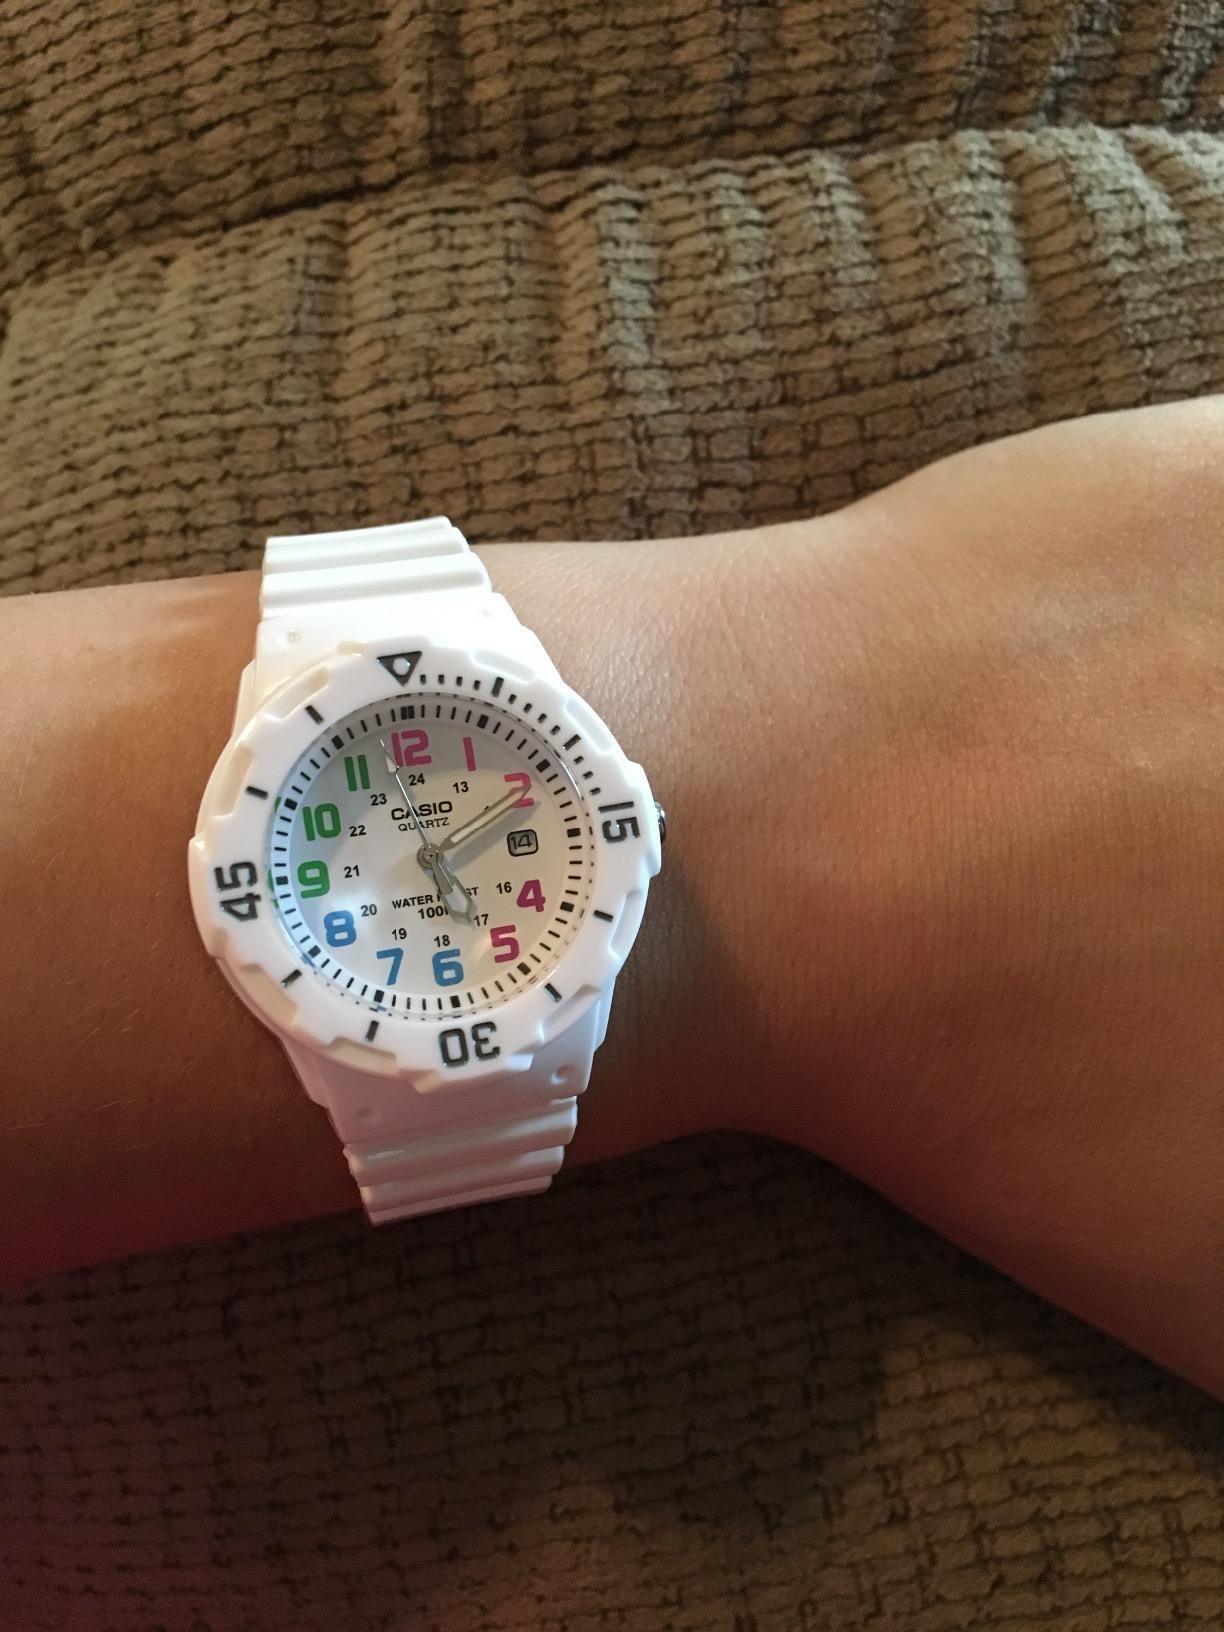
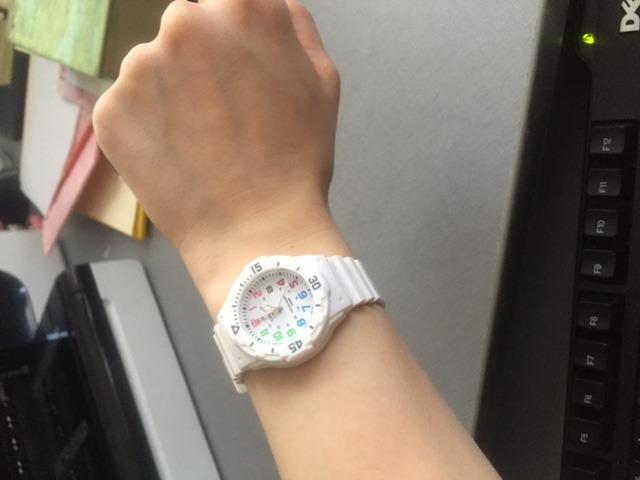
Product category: accessories_watch
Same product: yes